Catherine Martin (director)

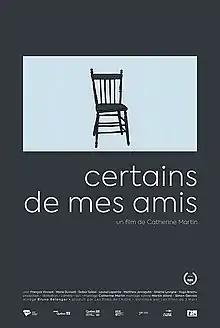
French-language poster of the movie "Some Of My Friends" ("Certains de mes amis")

Martin was born in Hull, Quebec. A graduate of the film studies program at Concordia University, she made a number of short films, including the "Shirley Bear" segment of the anthology film "Five Feminist Minutes", before releasing her debut feature film "Marriages (Mariages)" in 2001. The film was named to the Toronto International Film Festival's annual Canada's Top Ten list for 2001, and Martin received a Genie Award nomination for Best Screenplay at the 22nd Genie Awards.